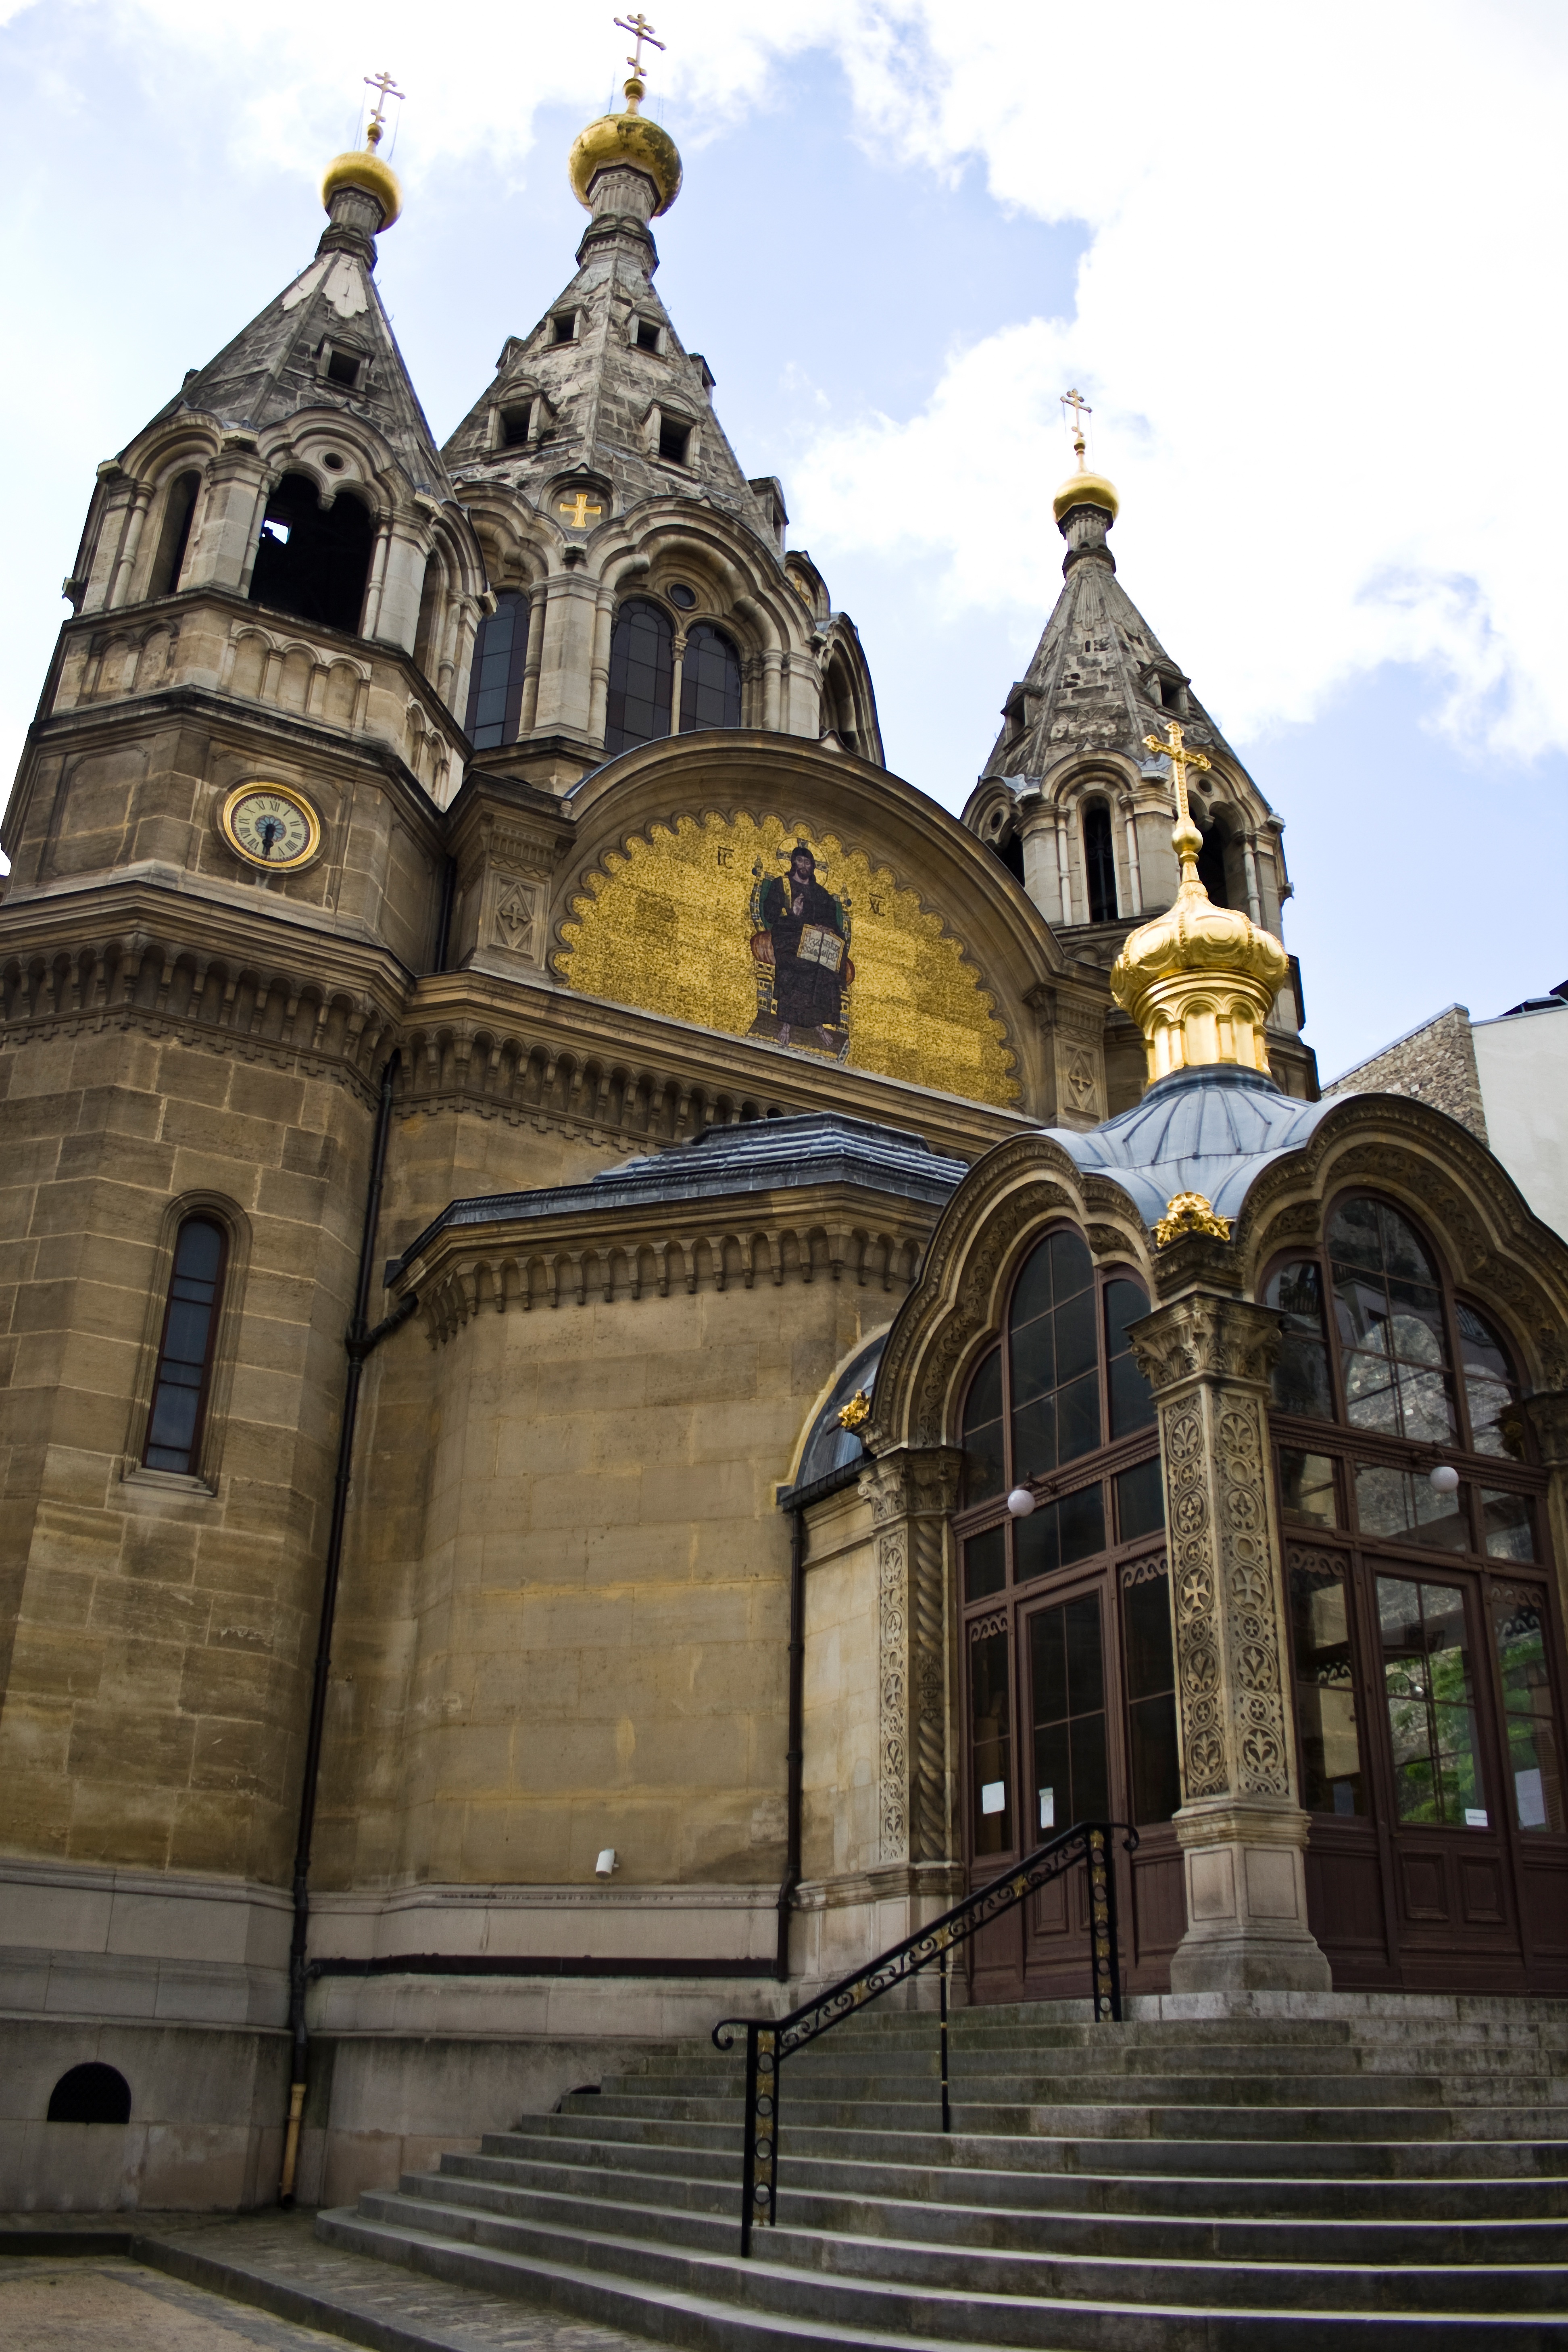
architecture, building, old, paris, france, tower, religion, landmark, facade, church, cathedral, chapel, exterior, attraction, tourism, place of worship, french, monastery, synagogue, basilica, dome